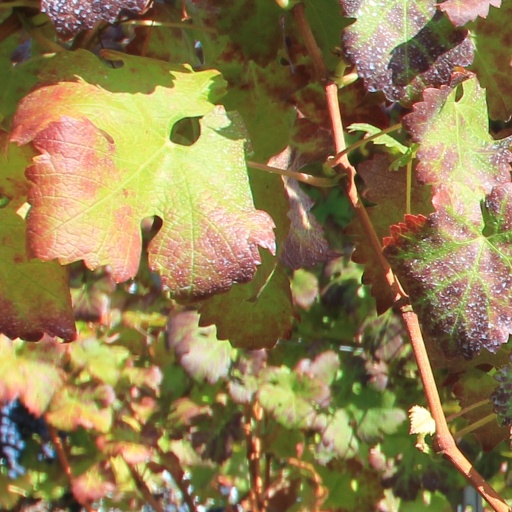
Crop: grape